Jaisi Karni Waisi Bharnii

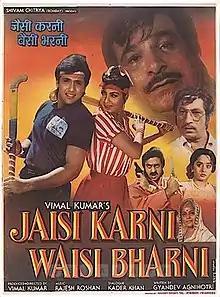

Jaisi Karni Waisi Bharnii ( What you sow, you shall reap) is a 1989 Indian comedy film directed and produced by Vimal Kumar. It stars Govinda, Kader Khan and Kimi Katkar in pivotal roles.